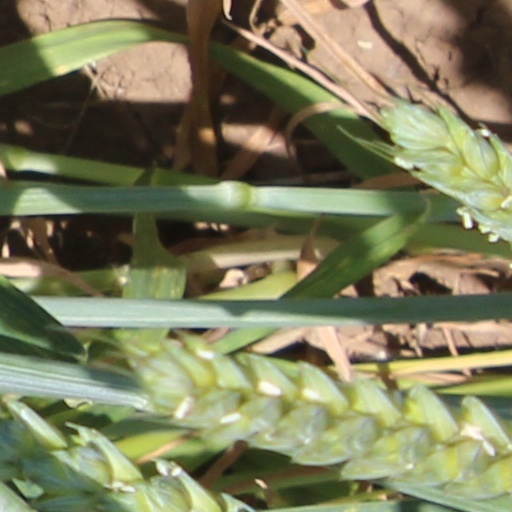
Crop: wheat